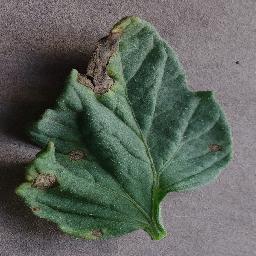
Label: Tomato___Early_blight